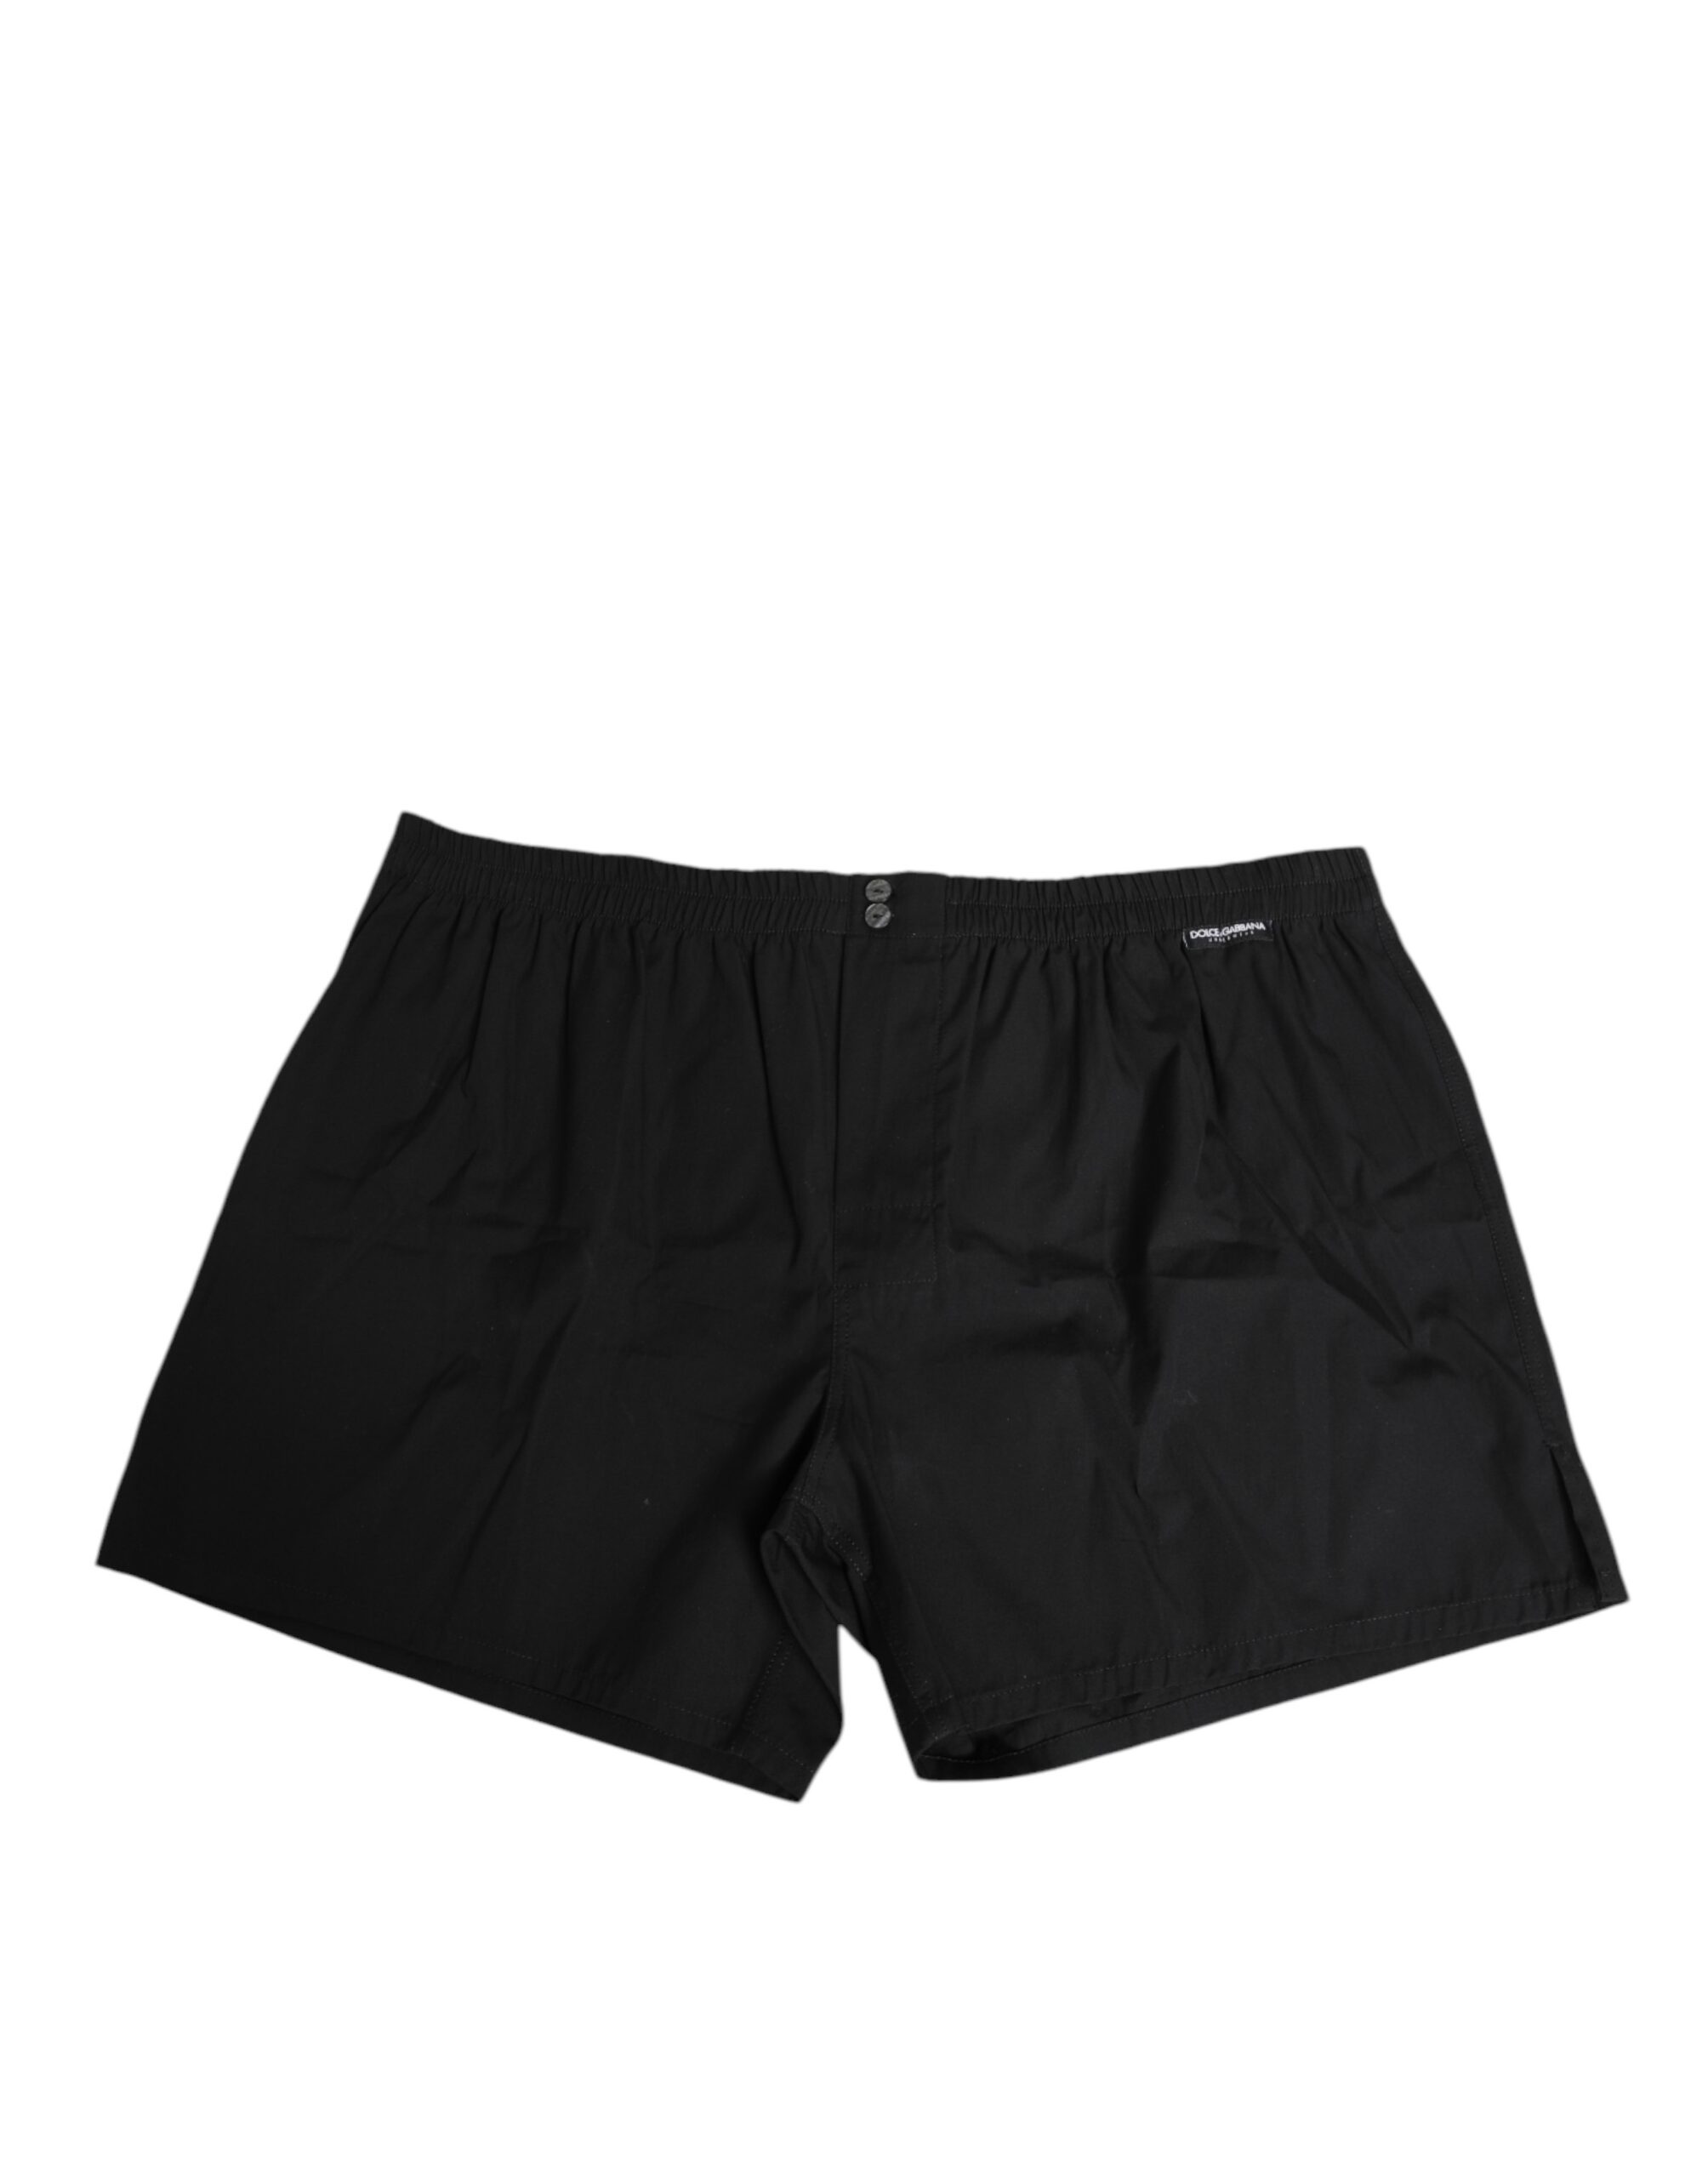
Dolce & Gabbana Black Cotton Elastic Waistband Button Swimwear
Brand: Dolce & Gabbana
DOLCE & GABBANA Absolutely stunning, 100% Authentic brand new Dolce & Gabbana swim shorts Designed in soft cotton with a classic fit, elastic waistband, and button front, they are perfect for everyday wear while reflecting refined Italian craftsmanship. Model: Swim shorts Color: Black Material: 100% Cotton Features: Elastic waistband, button fly Logo details Great fitting and comfort
Category: Apparel & Accessories > Clothing > Swimwear